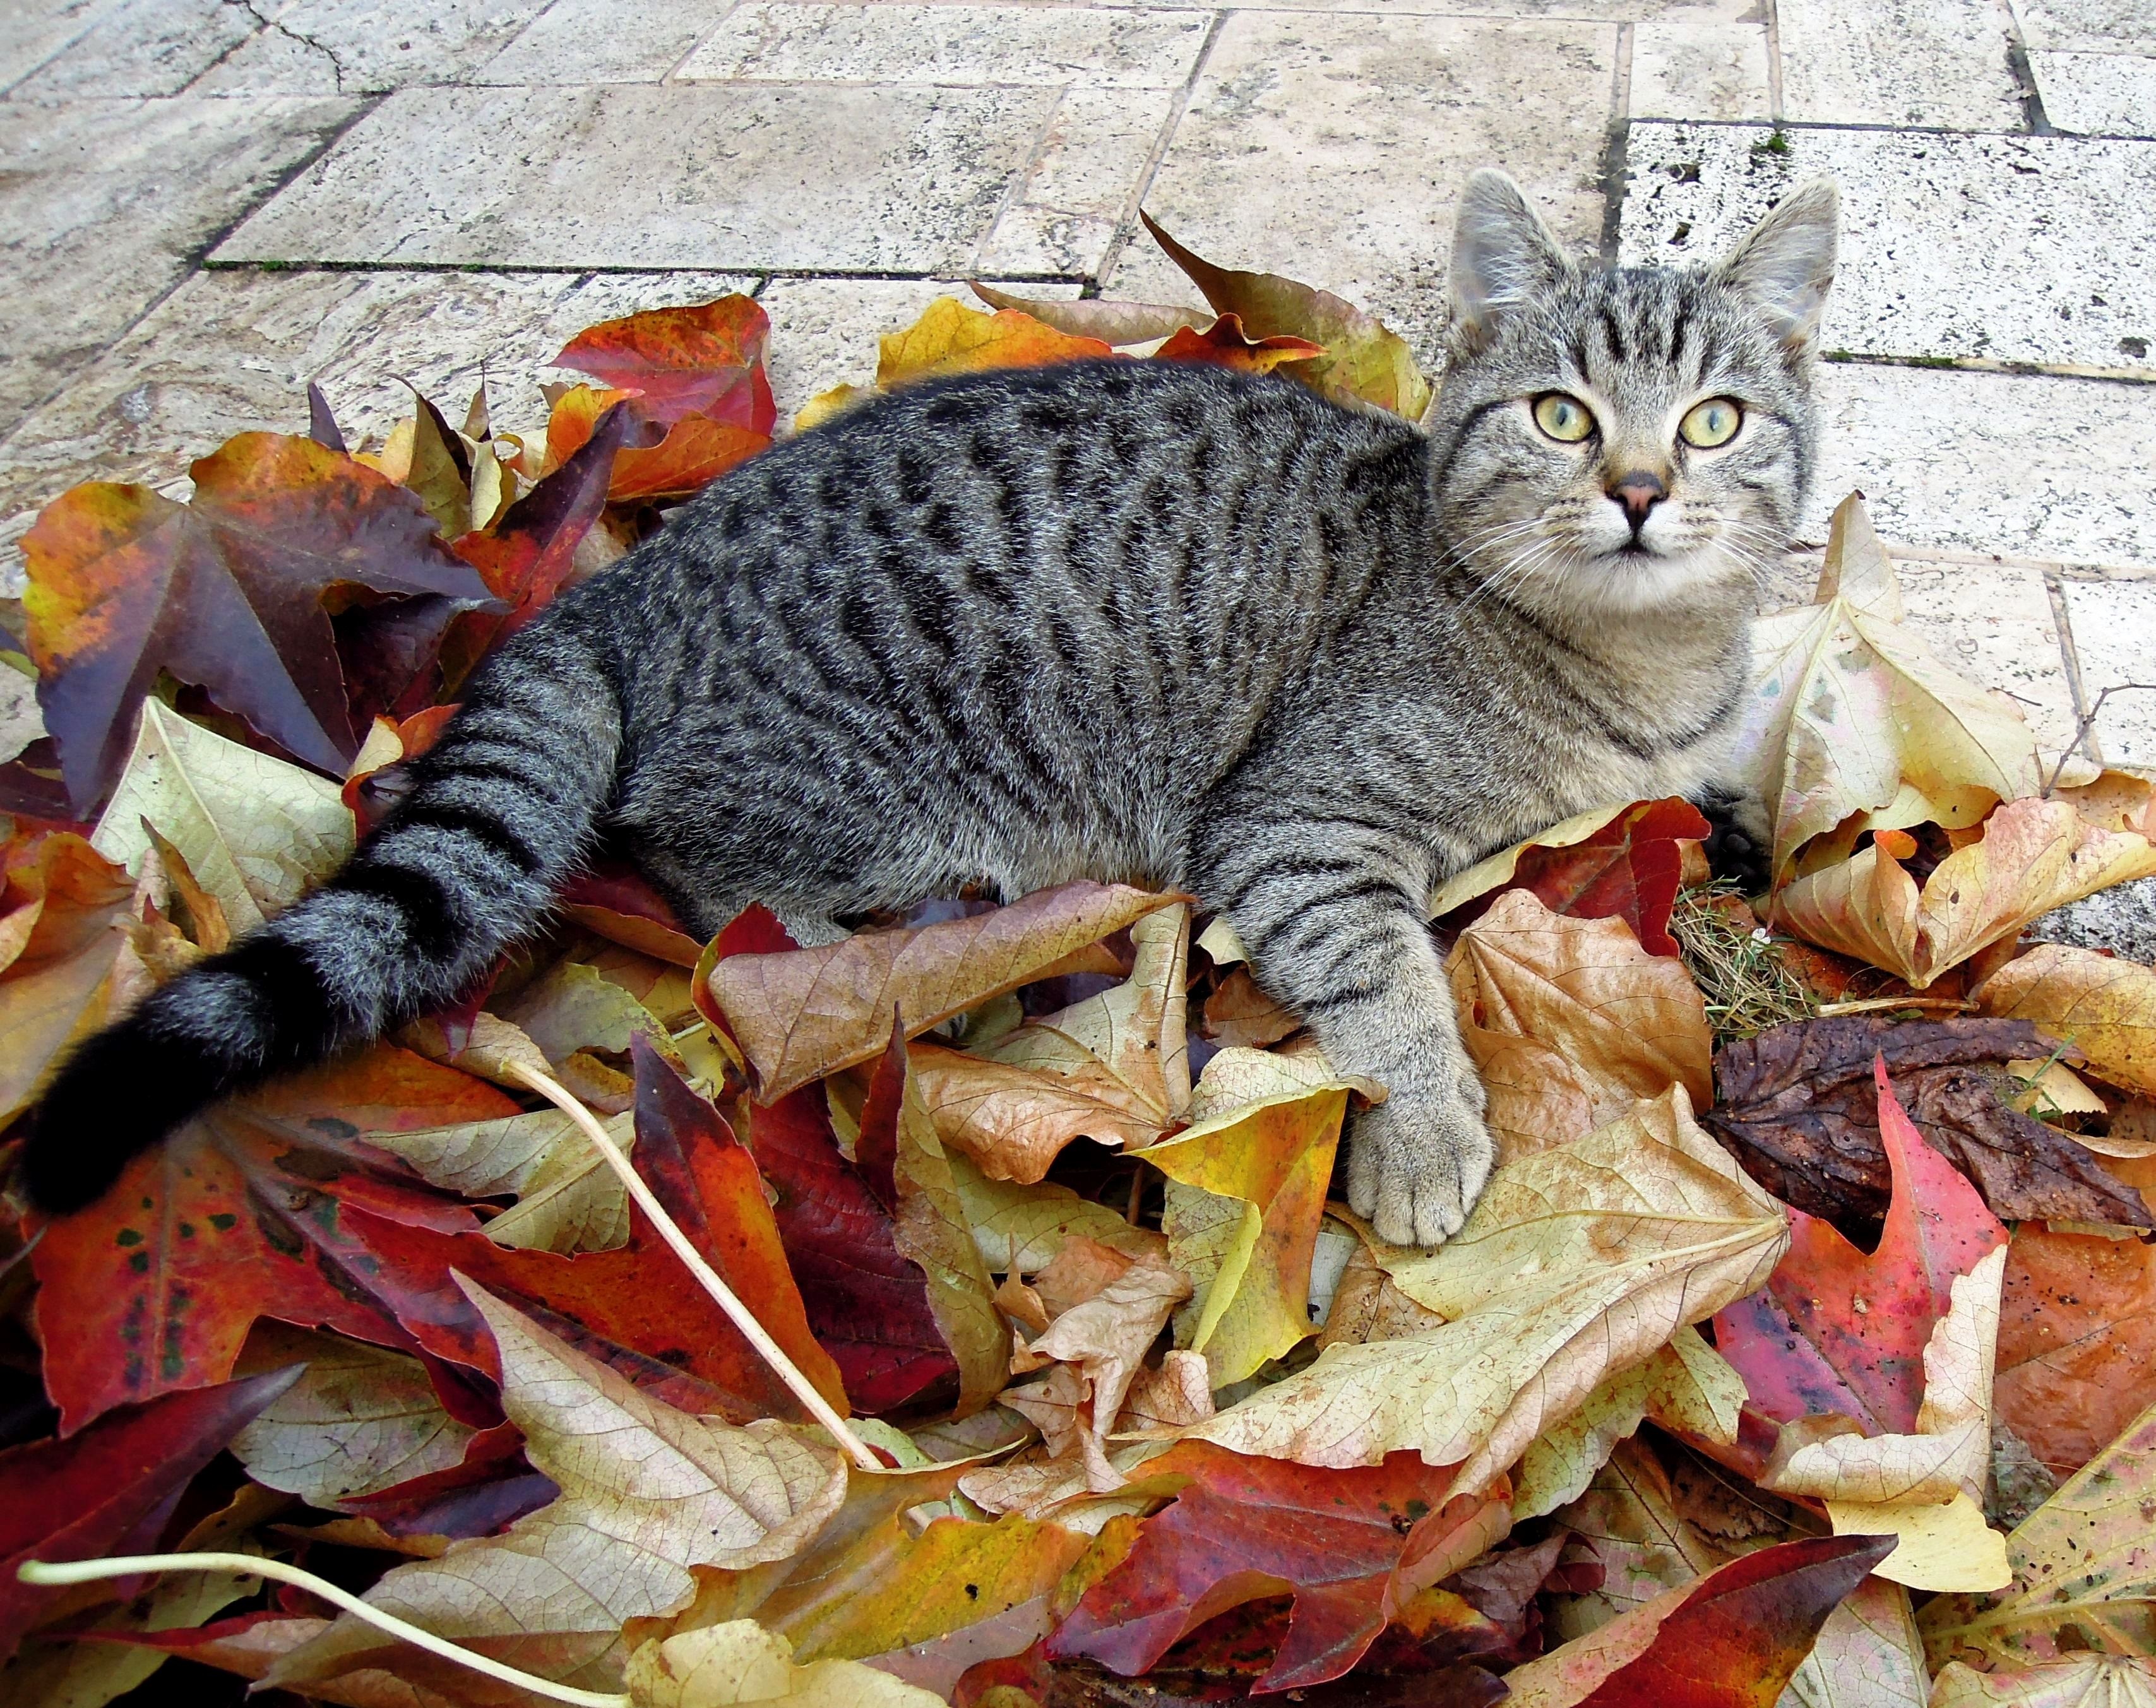
leaf, flower, kitten, cat, autumn, tabby, mammal, vertebrate, autumn leaves, wild cat, small to medium sized cats, cat like mammal